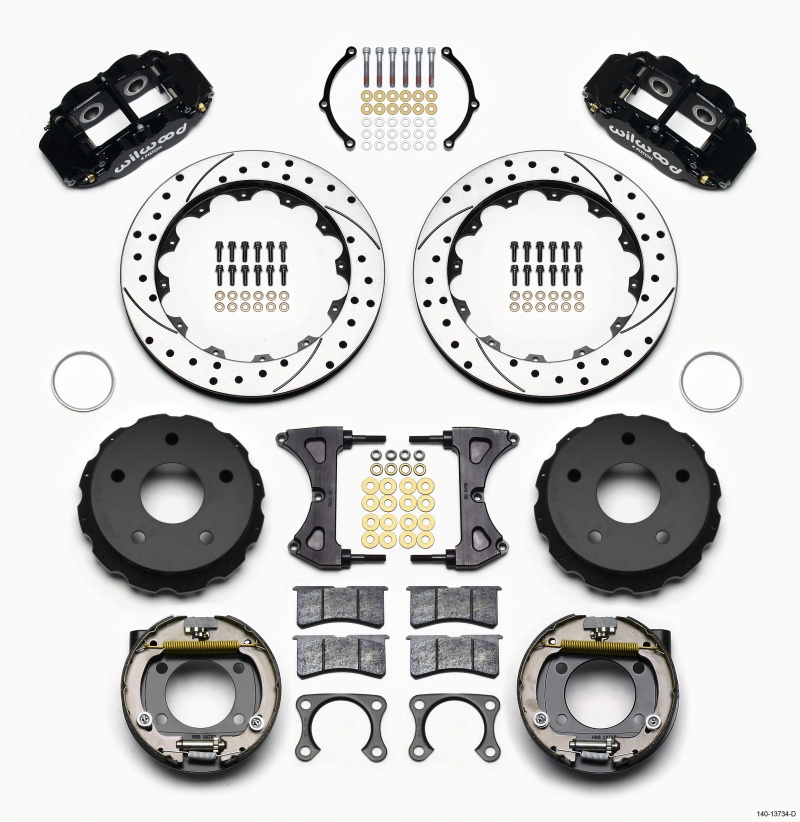
Wilwood Narrow Superlite 4R Rear P-Brk Kit 12.88in Drilled Big Ford 2.00in Off Bronco 5 x 5.50
Brand: Wilwood
These versions of Forged Narrow Superlite 4R rear disc kits provide the ultimate Big Brake solution for Bronco 65-77 rear axles with Big Ford flange and bearing, with a 2.00" axle offset. Each includes a high efficiency drum style parking brake assembly. FNSL4R four piston calipers, 13” or 14” two-piece rotors, and high performance BP-10 compound pads provide optimized and balanced braking to compliment front big brake upgrades available for Bronco platform. The neatly hidden internal shoe system provides a clean installation with superior static holding power for parking. Optional caliper finishes and rotor designs allow builders to personalize the style and performance for every application.
Category: Vehicles & Parts > Vehicle Parts & Accessories > Motor Vehicle Parts > Motor Vehicle Braking > Brake Calipers